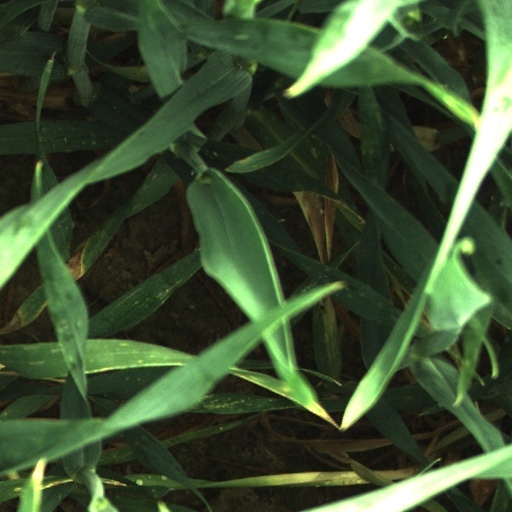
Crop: wheat